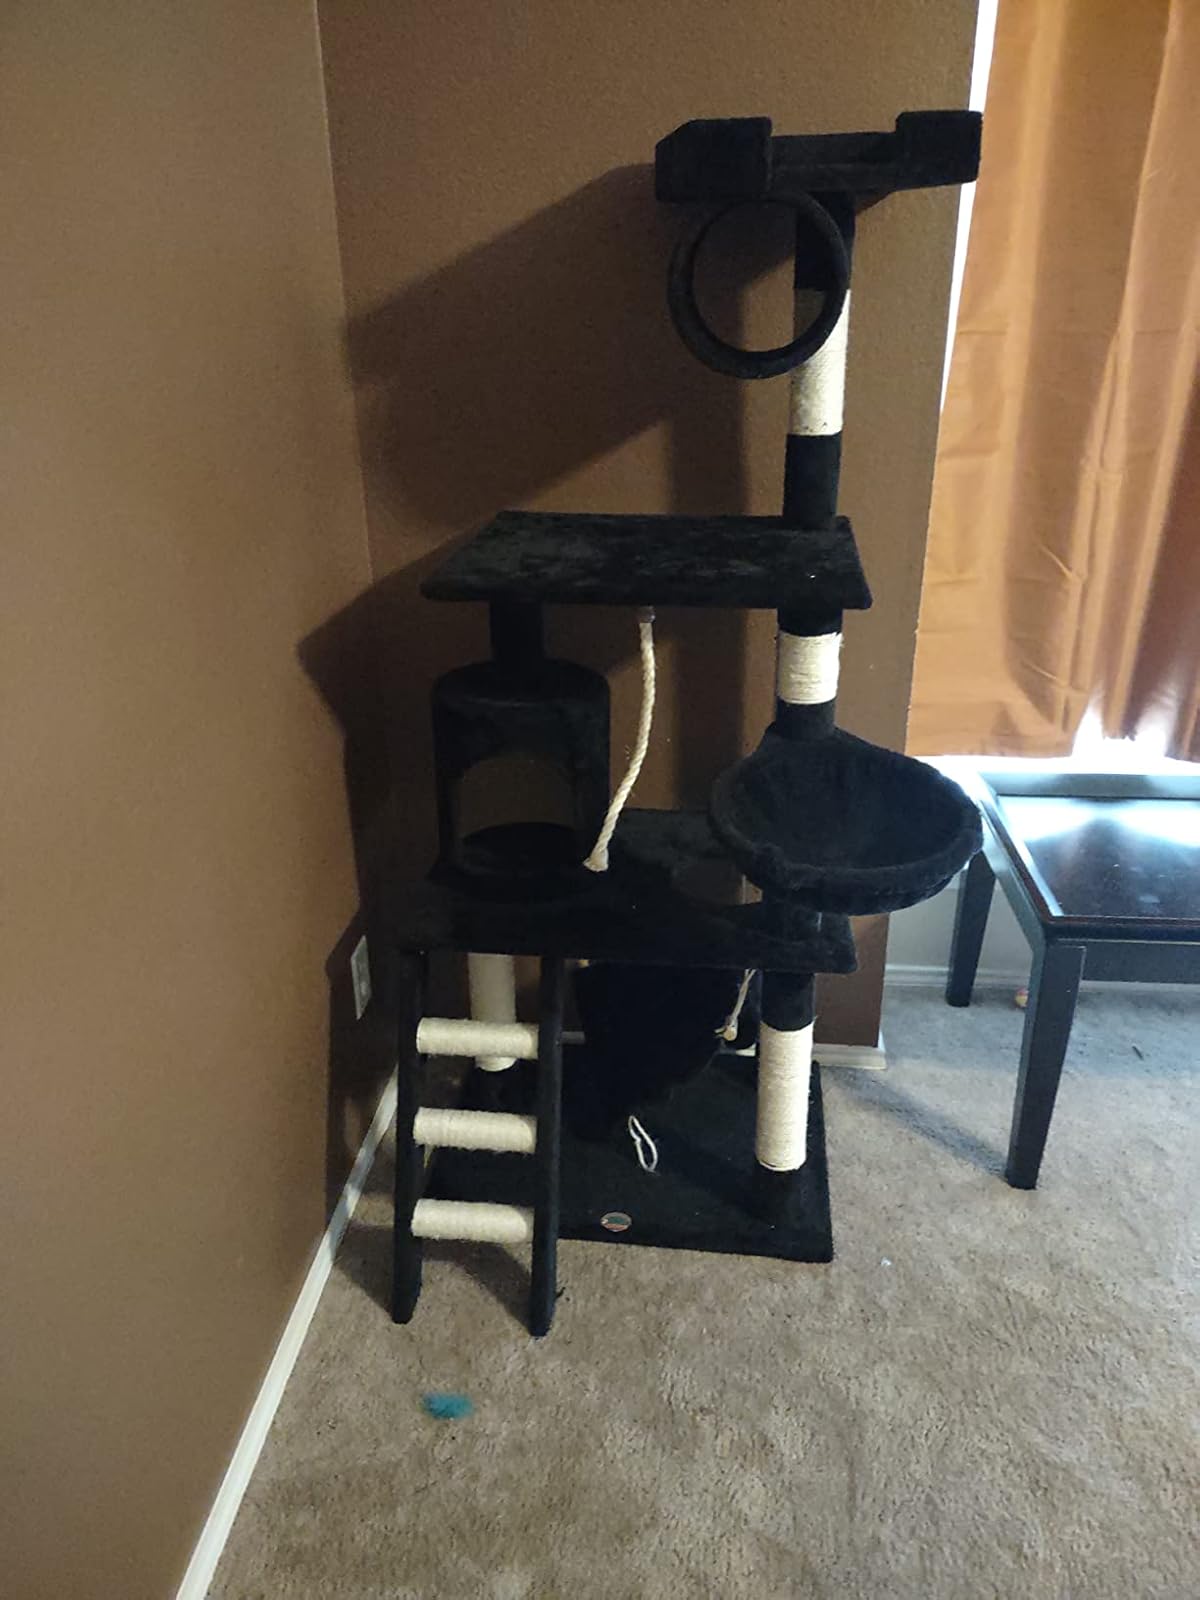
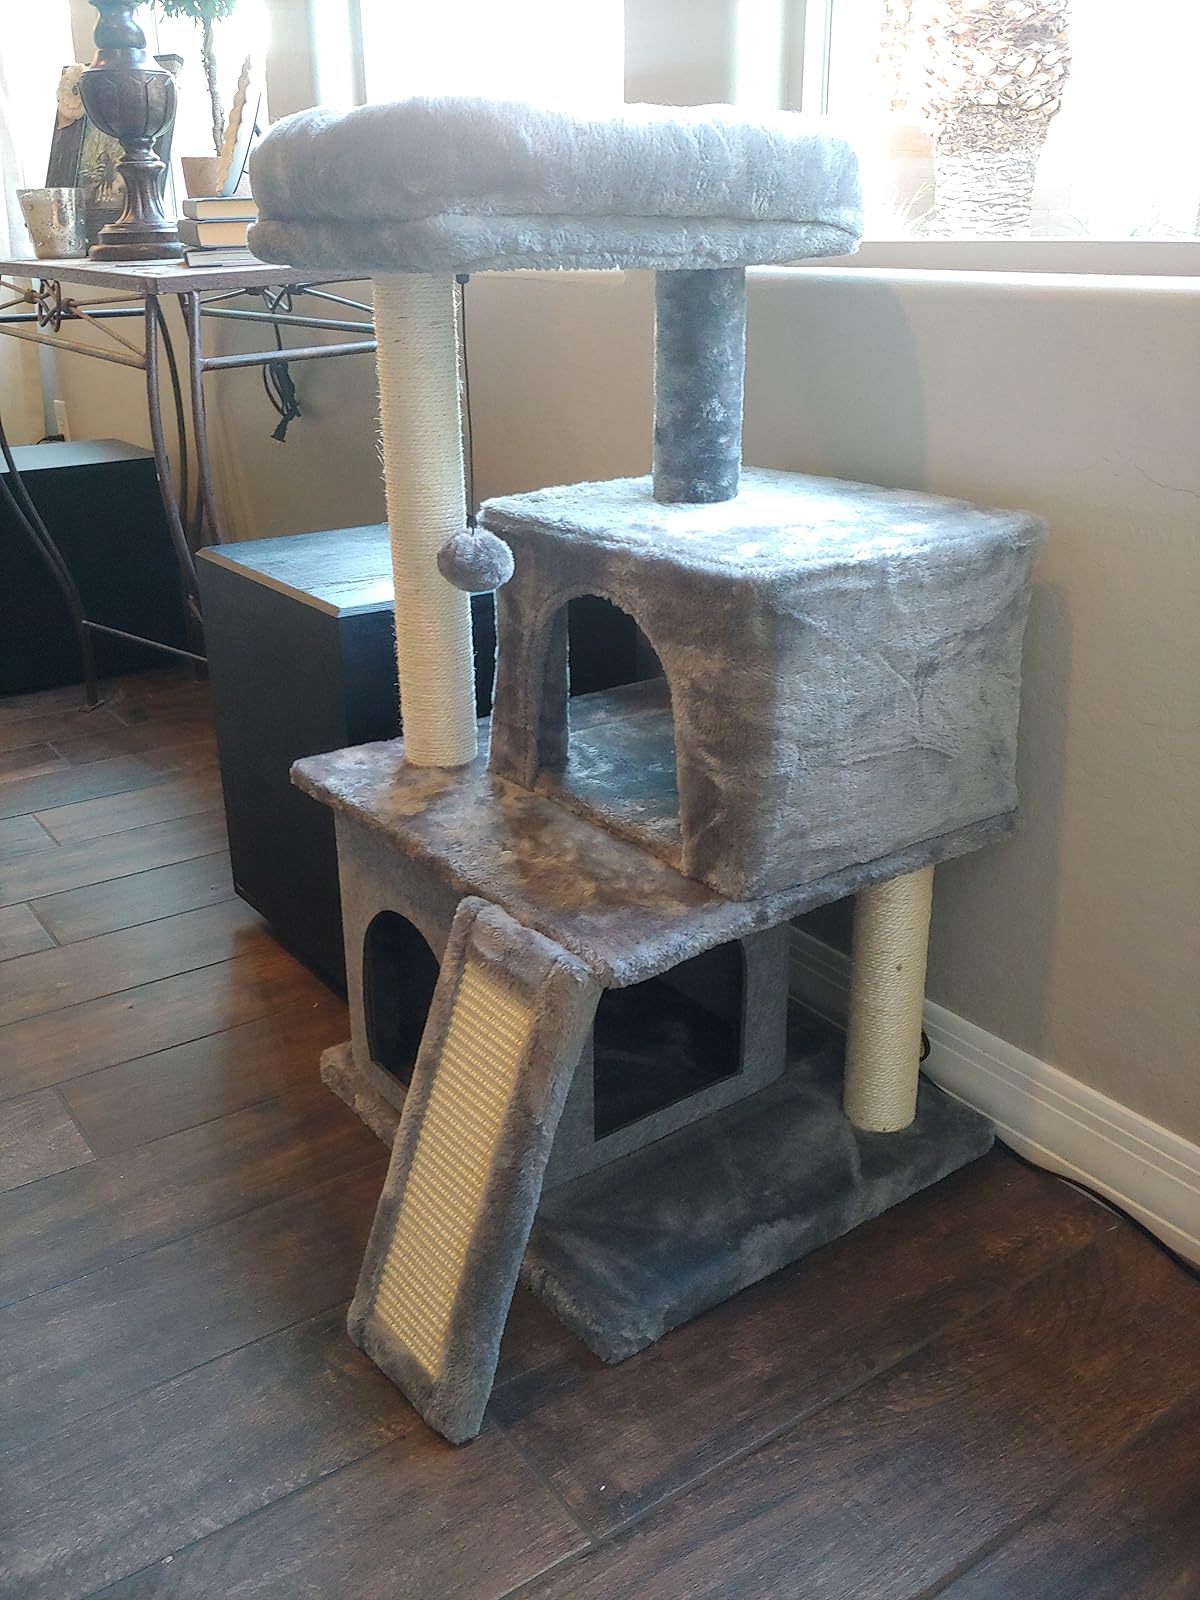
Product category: items_cat tree
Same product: no